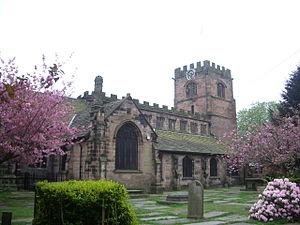
Cheadle est une ville située dans le district métropolitain de Stockport, dans le Grand Manchester, en Angleterre. Sa population était de 14 261 habitants en 2001. Elle abrite le siège social d'Umbro.